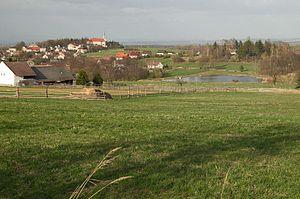
Včelákov est une commune du district de Chrudim, dans la région de Pardubice, en République tchèque. Sa population s'élevait à 543 habitants en 2017.